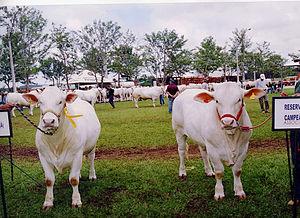
Bovins de race canchim au Brésil.
La charolaise est une race bovine française originaire de la région de Charolles en Bourgogne, vouée principalement à la production de viande, dont les individus sont de grand gabarit et de couleur blanche unie tirant parfois vers le crème.
Cette liste comprend les races issues de l'espèce Bos taurus. Il s'agit donc de races des sous-espèces Bos taurus taurus et Bos taurus indicus.
La canchim est une race bovine brésilienne.